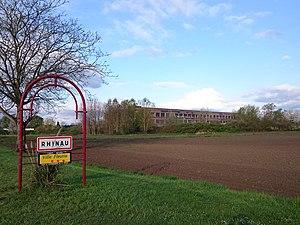
Entrée de Rhinau et usine List depuis la rue de Daubensand
Rhinau est une commune française située dans le département du Bas-Rhin, en Alsace, en région Grand Est.